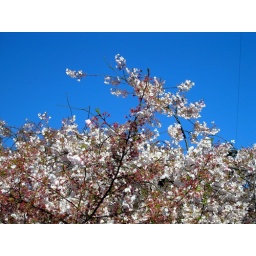
A lovely blossom filled tree set against a bright blue sky.